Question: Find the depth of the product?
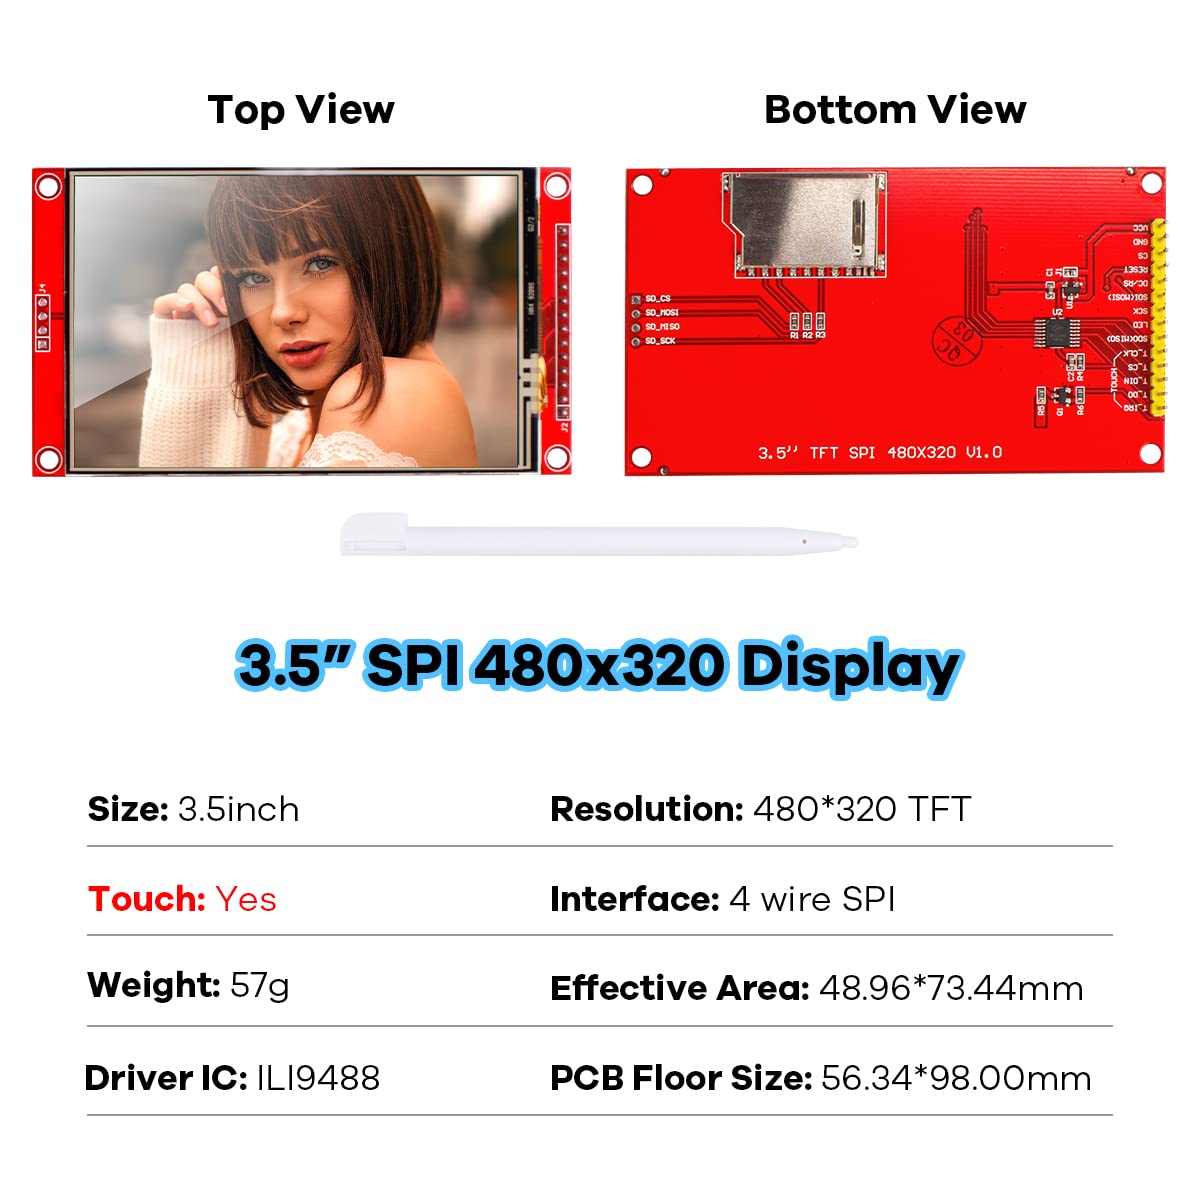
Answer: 98.0 millimetre